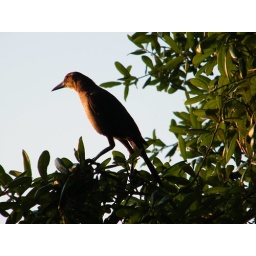
sunrise reaches a bird perched in an oak tree